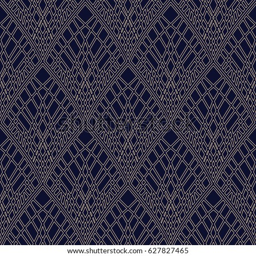
abstract linear background with rhombus .